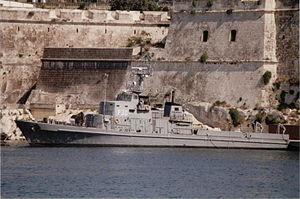
Le Boltenhagen était un dragueur de mines de la classe Kondor I, construit en Allemagne de l'Est. Après la dissolution de la Volksmarine, il rejoignit la flotte de l'Allemagne réunifiée. Il fut vendu à Malte en 1997 et rebaptisé P29 pour être utilisé comme patrouilleur. Après avoir été désarmé, il fut sabordé en 2007 aux abords de Ċirkewwa, pour servir de récif artificiel à proximité de l'épave du Rozi.